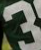
Number: 3